Frock coat

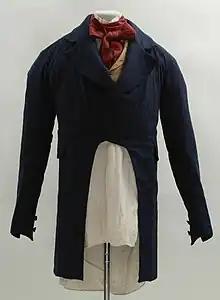
Navy blue frock coat

Standard fibres used for the frock coat included wool and vicuña. The most common weaves were known as broadcloth and duffel, both so called "heavy wools" manufactured along a process originating from Flanders in the 11th century (Flemish cloth). The standard colour of a civilian frock coat was solid black but later, in the Victorian era, charcoal grey became an acceptable but less common alternative and Midnight Blue was an even rarer alternative colour. For business and festive occasions the revers was lined with black silk facings (either satin or grosgrain). For funerals black frock coats without self-faced revers were worn with a matching black waistcoat. In military uniforms a wider variety of colours was and is common, prompting such colour names as "navy blue" and "cadet grey".